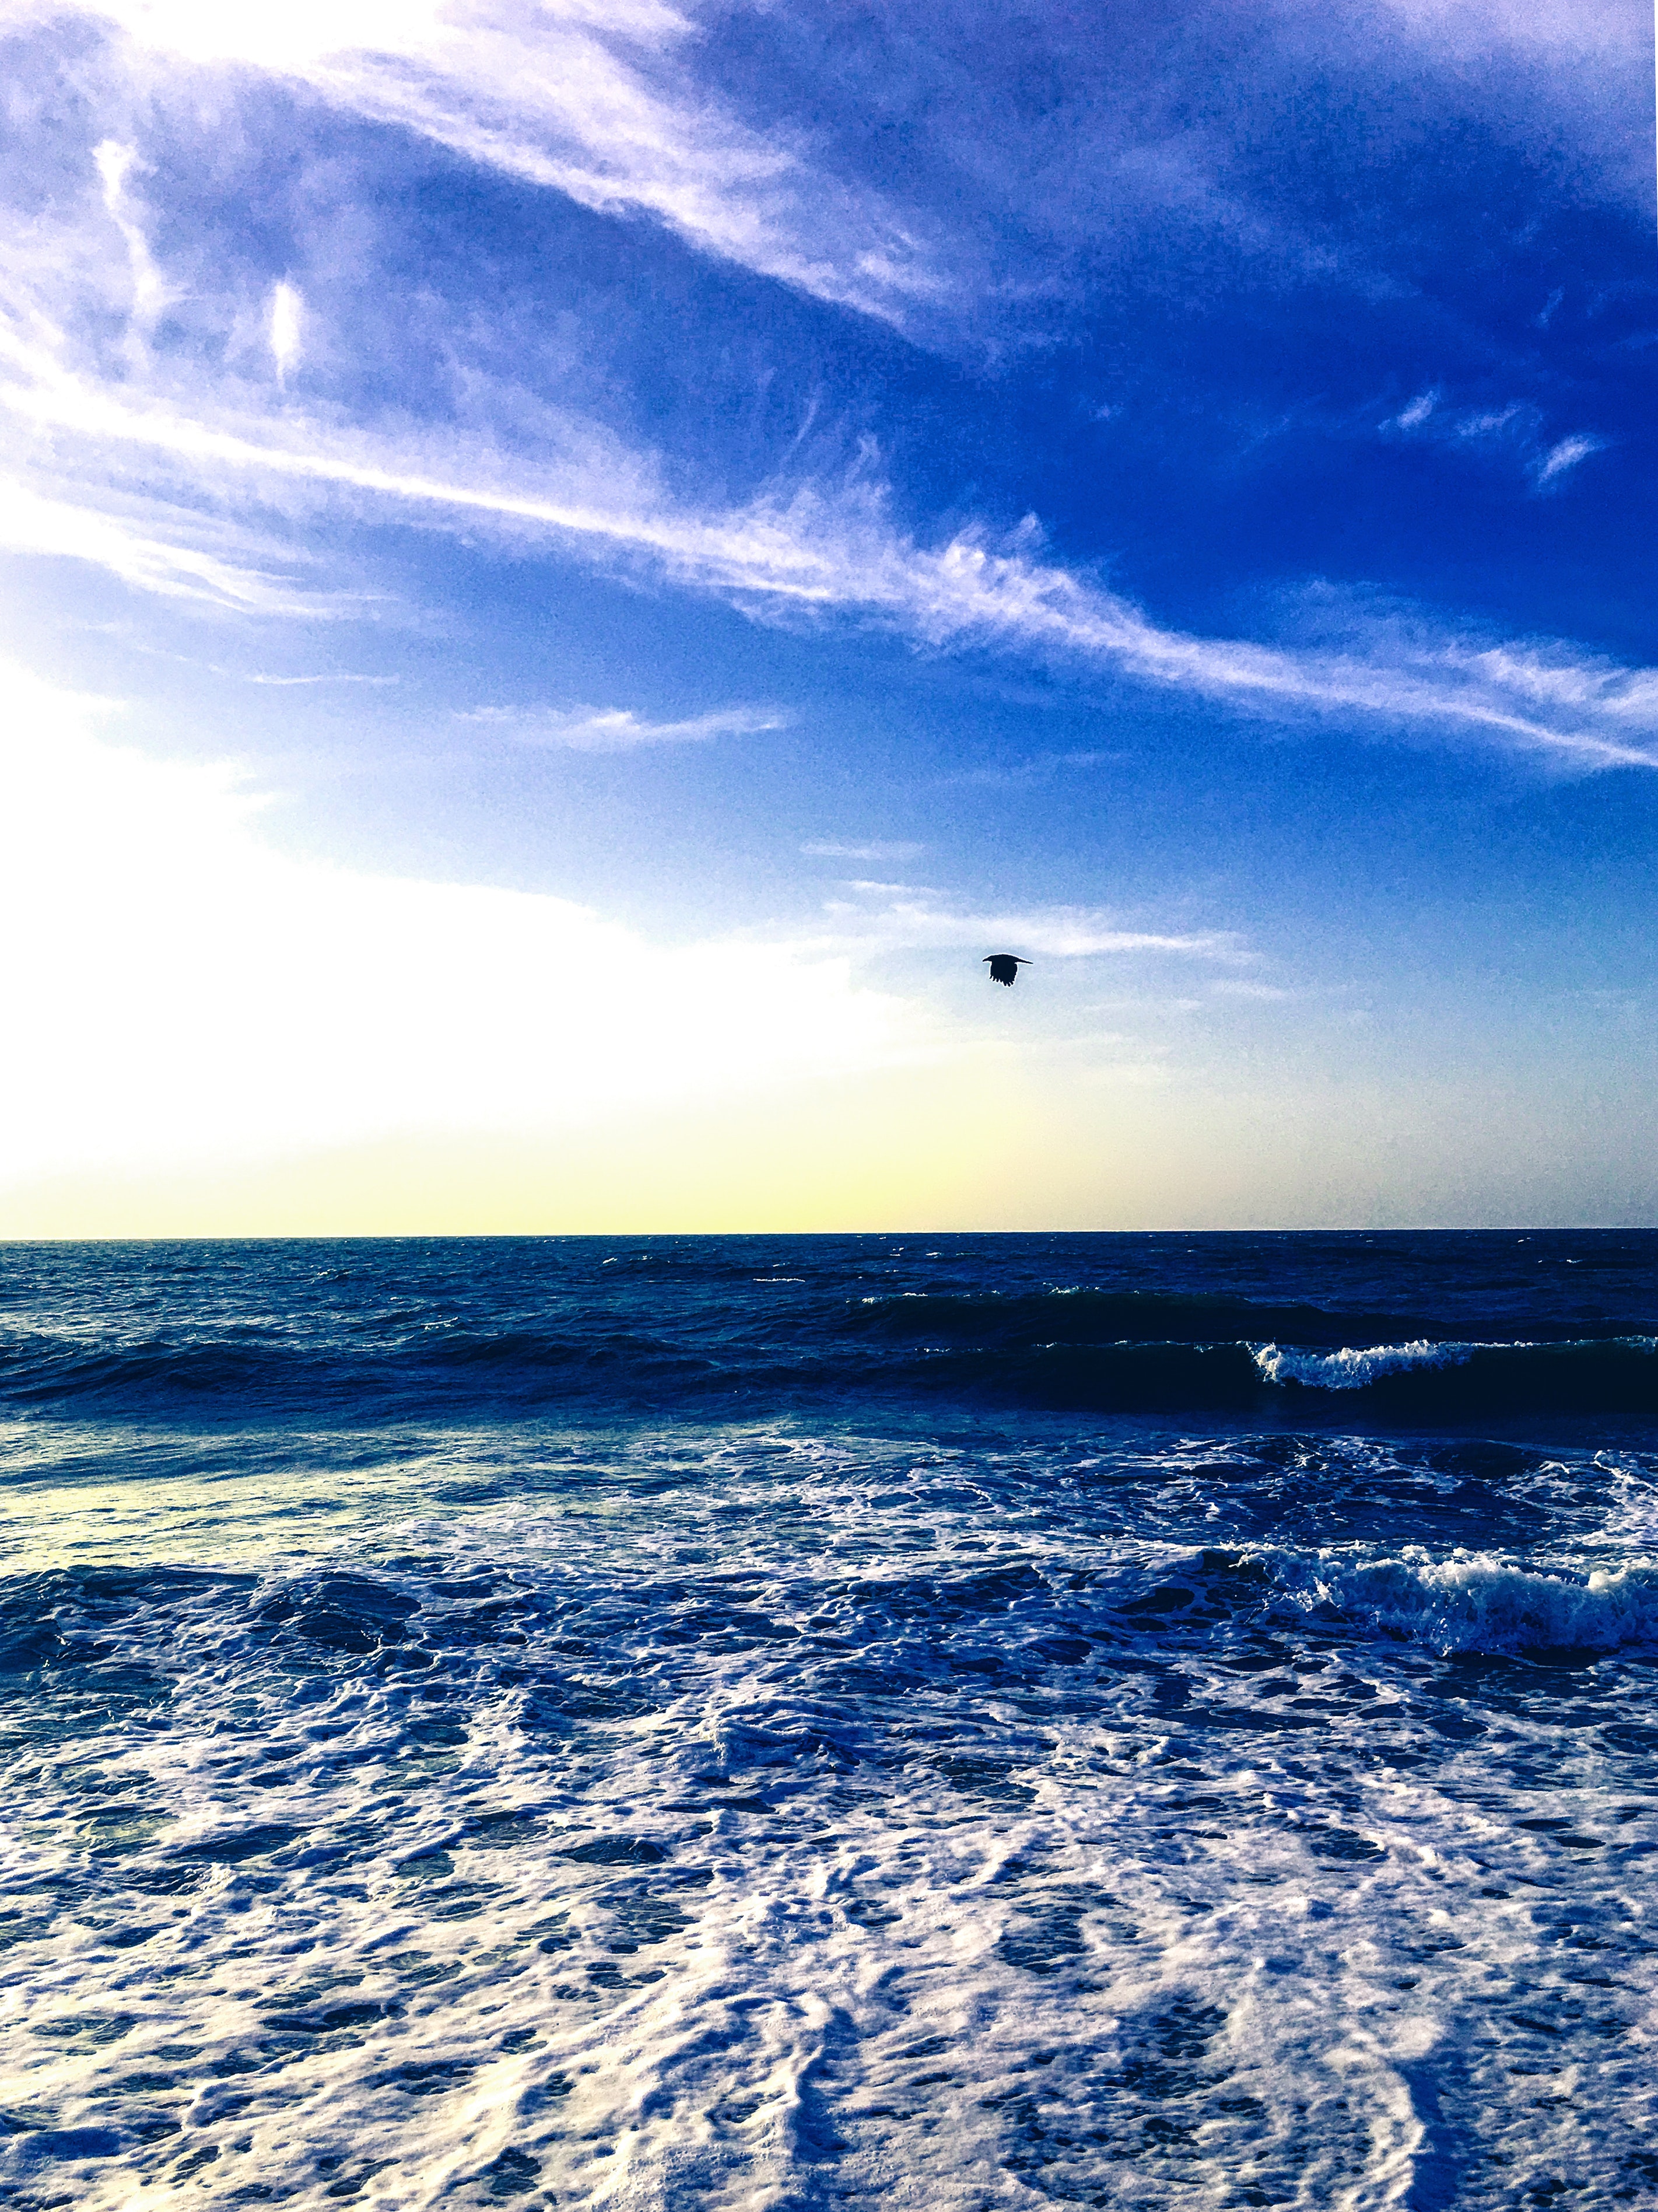
sky, sea, horizon, ocean, water, wave, cloud, blue, wind wave, daytime, beach, calm, coast, atmosphere, sunlight, tide, vacation, sunset, wind, meteorological phenomenon, seabird, evening, sand